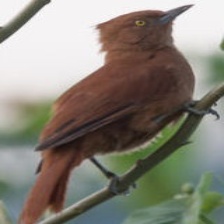
Species: CAATINGA CACHOLOTE
Scientific name: PSEUDOSEISURA CRISTAT